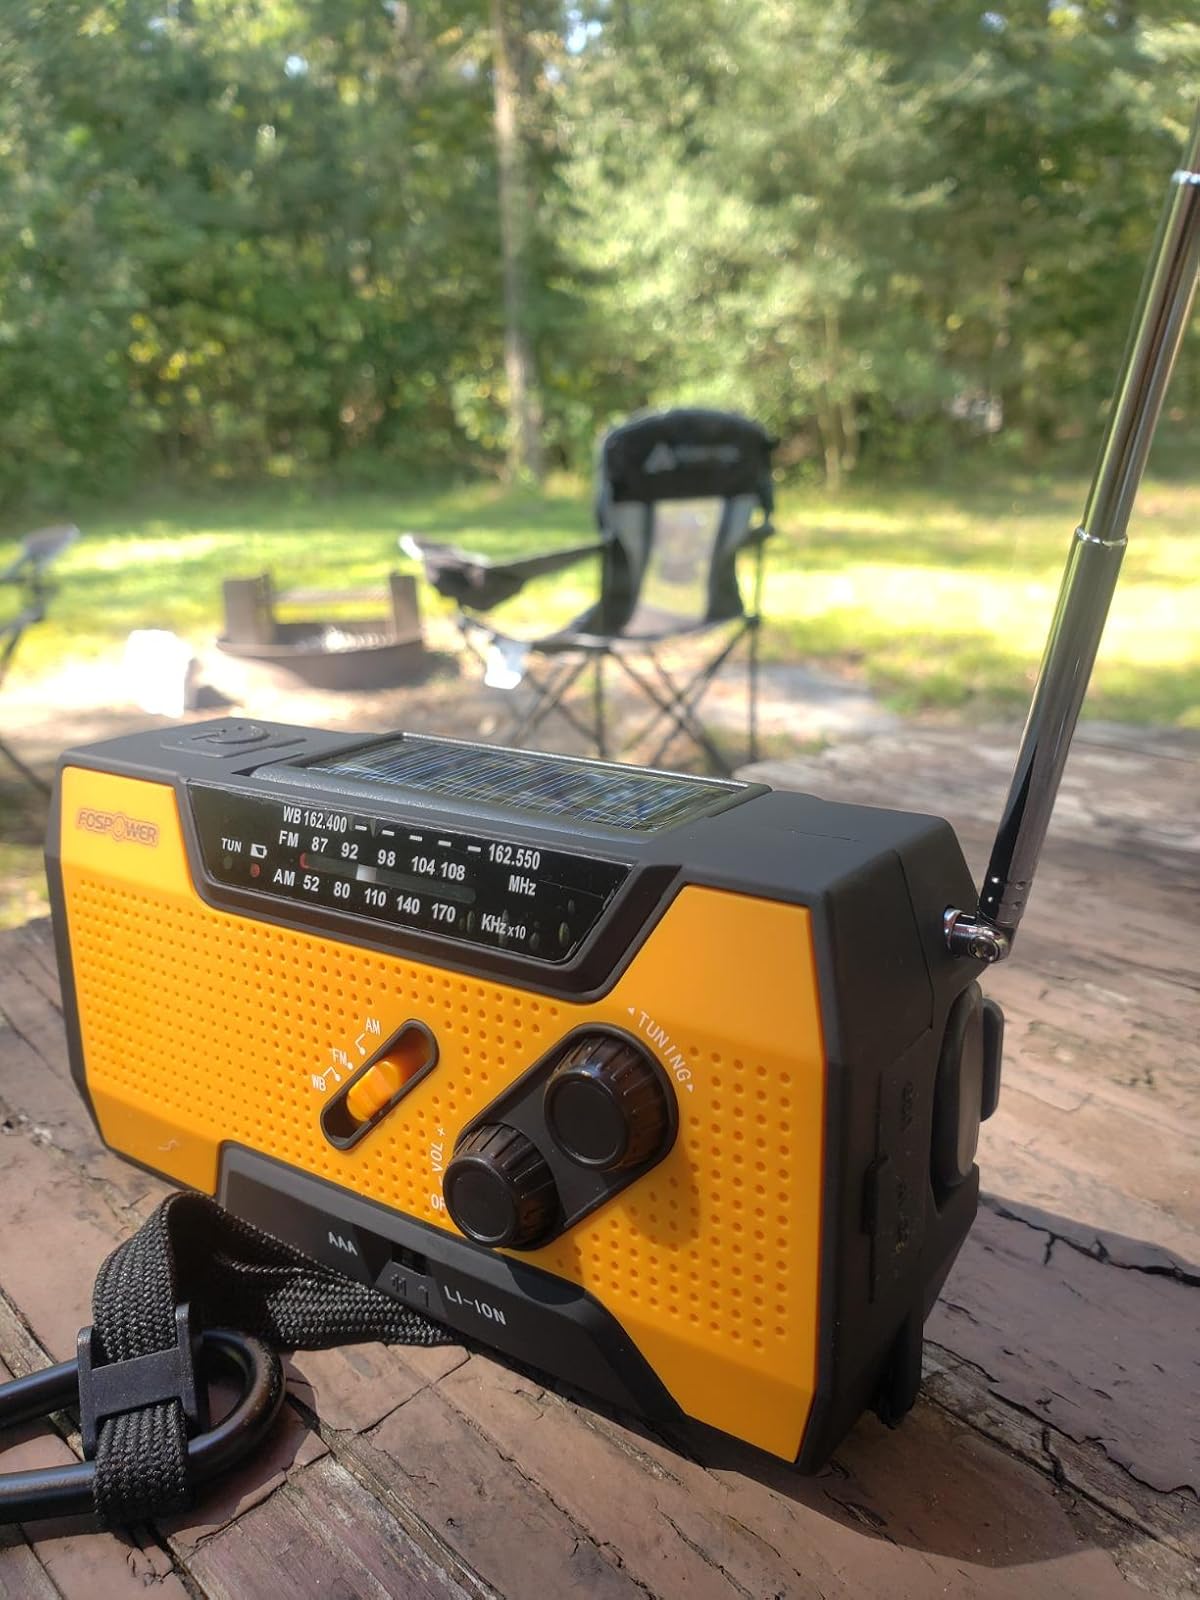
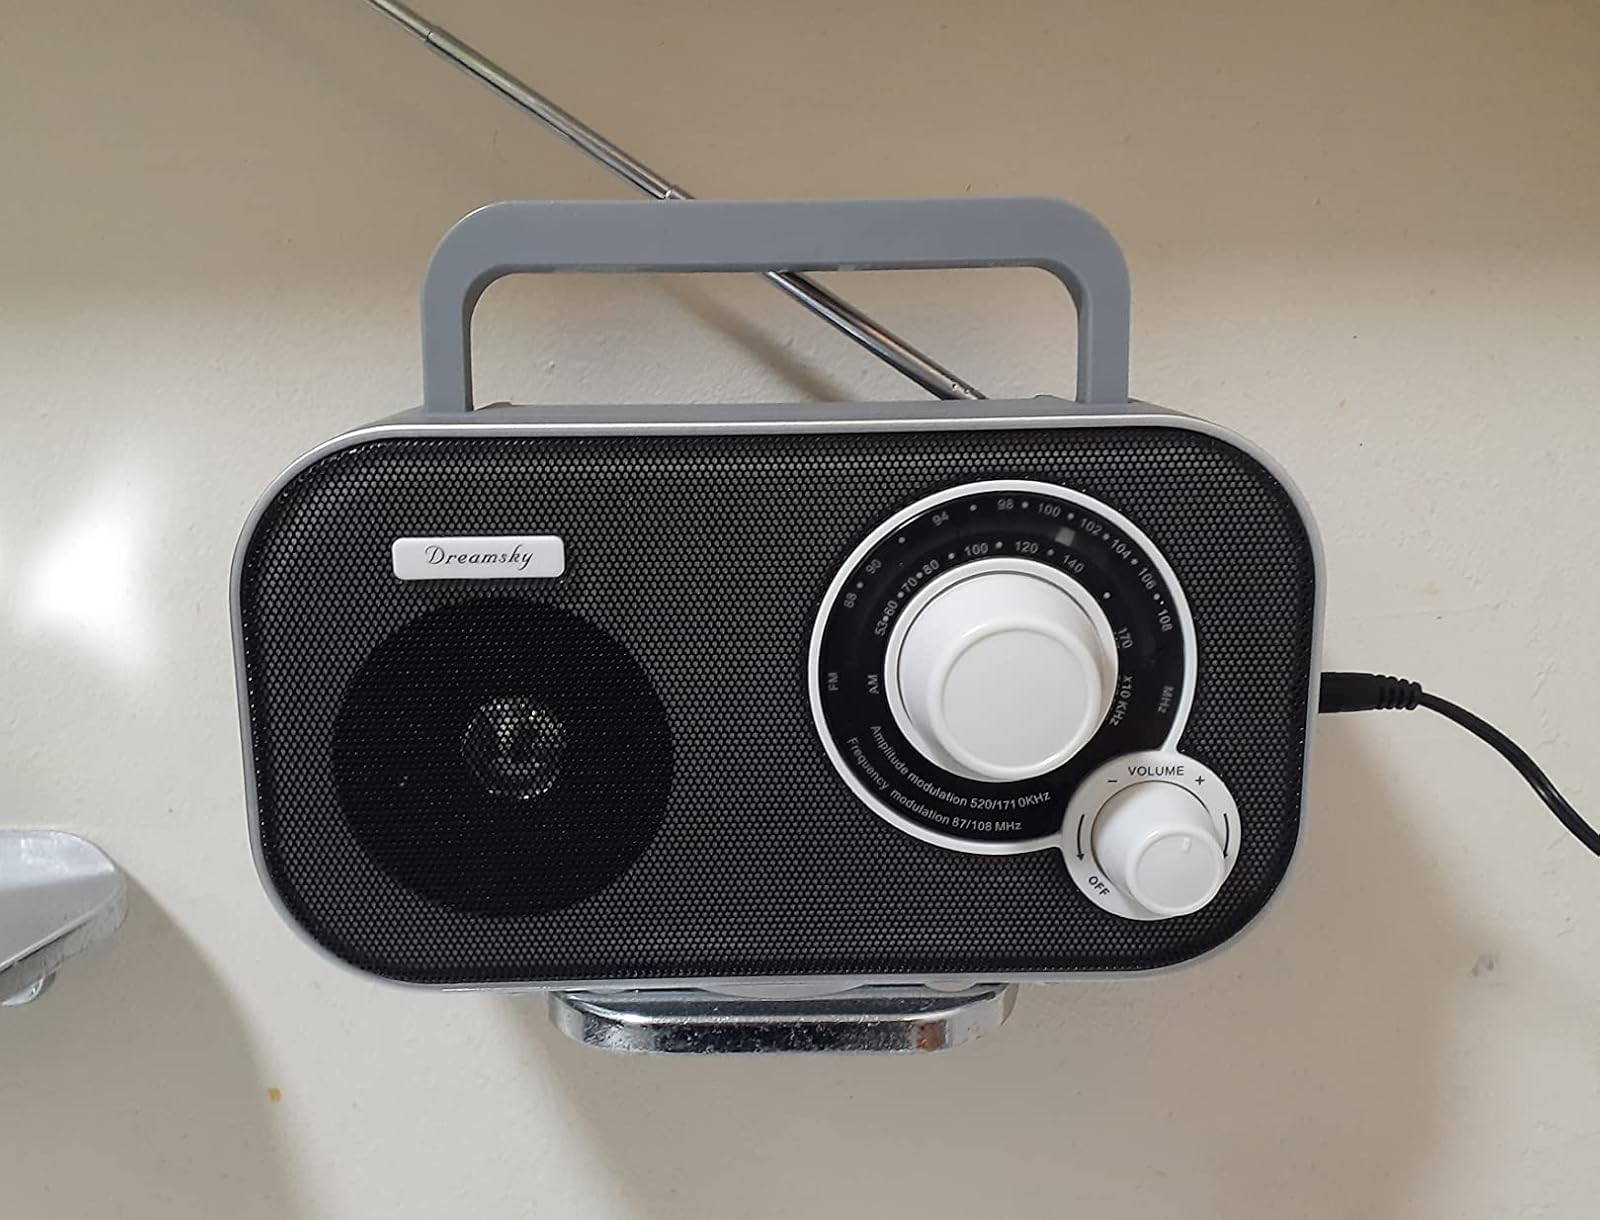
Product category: radio
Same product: no